British Kebab Awards

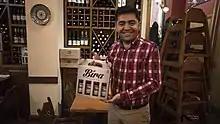
Ibrahim Dogus with a sample of his beer for drinking with kebabs at Troia restaurant, Waterloo

The British Kebab Awards are organised by Dogus' thinktank, CEFTUS, whose aim is to 'build bridges between Turkey and the UK, and between Turkish, Kurdish and Cypriot communities.' The 2017 awards were held at London's Westminster Park Plaza Hotel in February 2017.